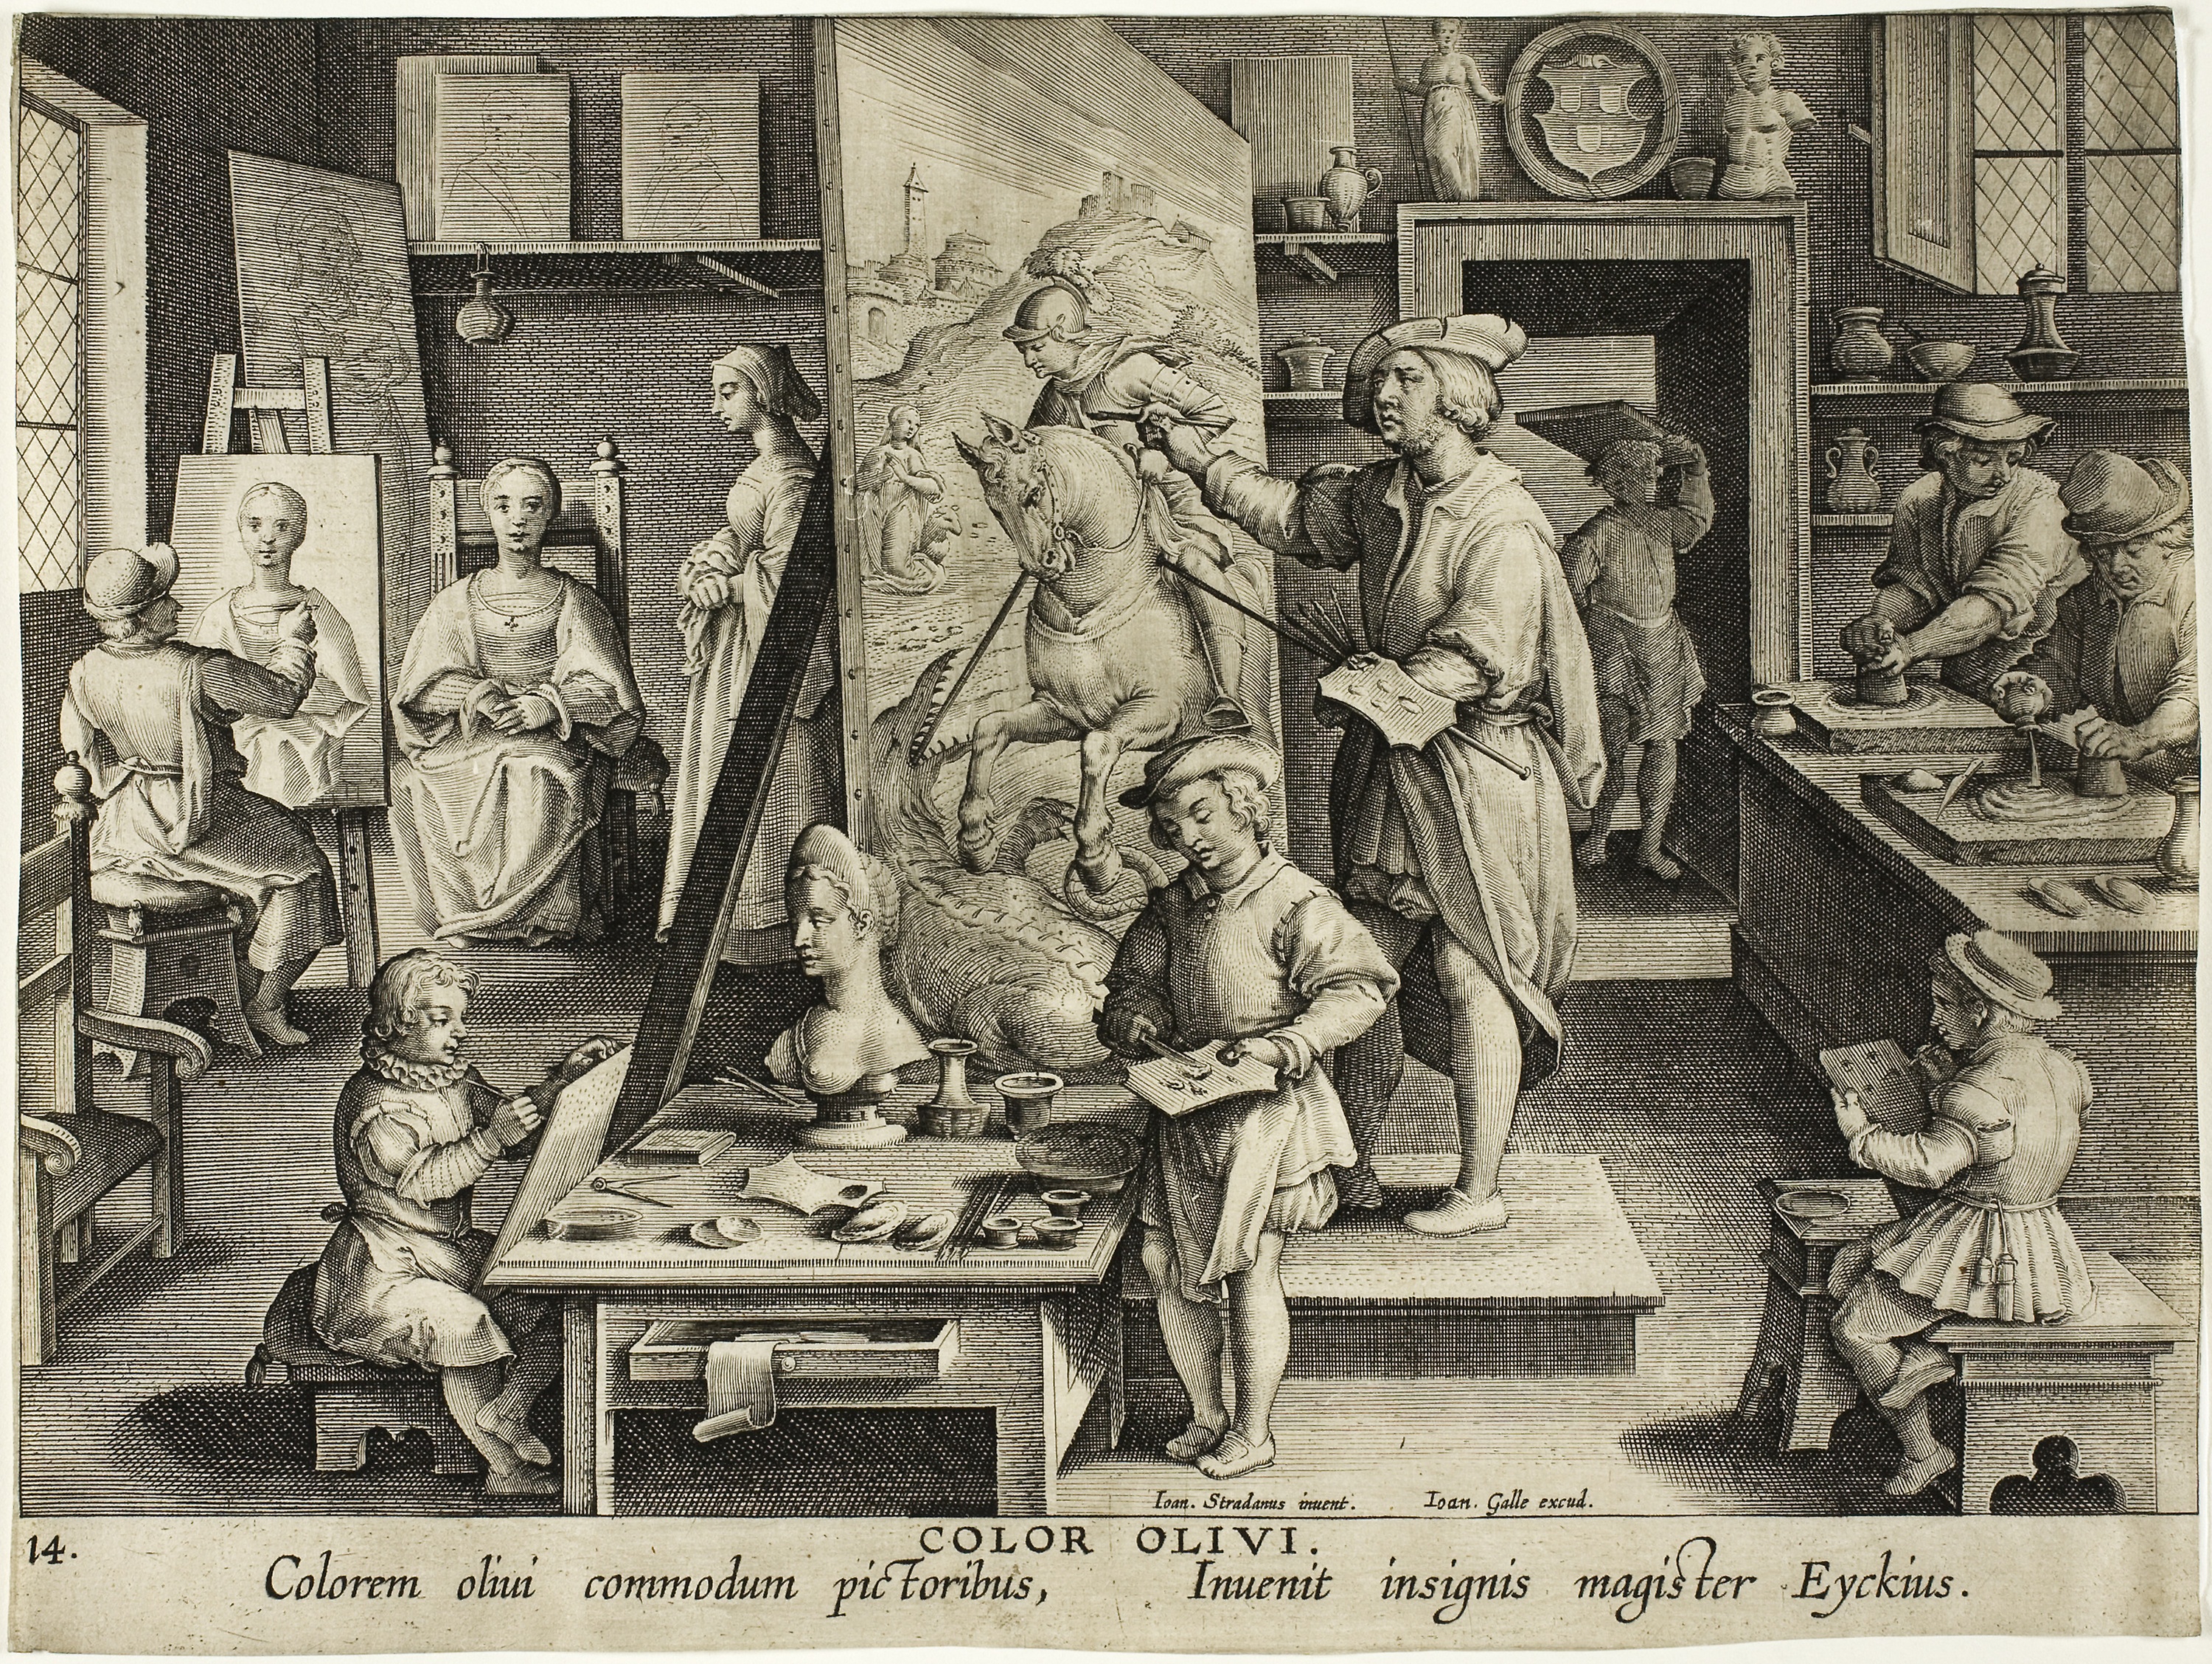
human behavior, black and white, history, relief, vintage clothing, art, sculpture, monochrome, ancient history, statue, stock photography